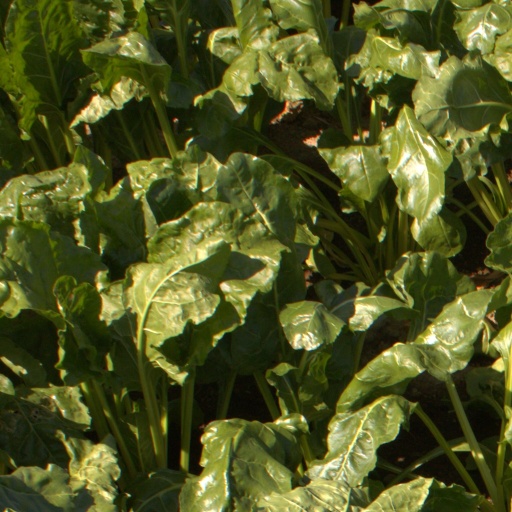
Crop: sugar beet